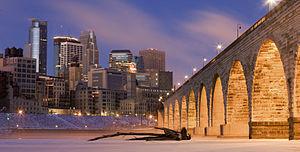
Stone Arch Bridge est un pont en arc sur le Mississippi à Minneapolis, aux États-Unis.